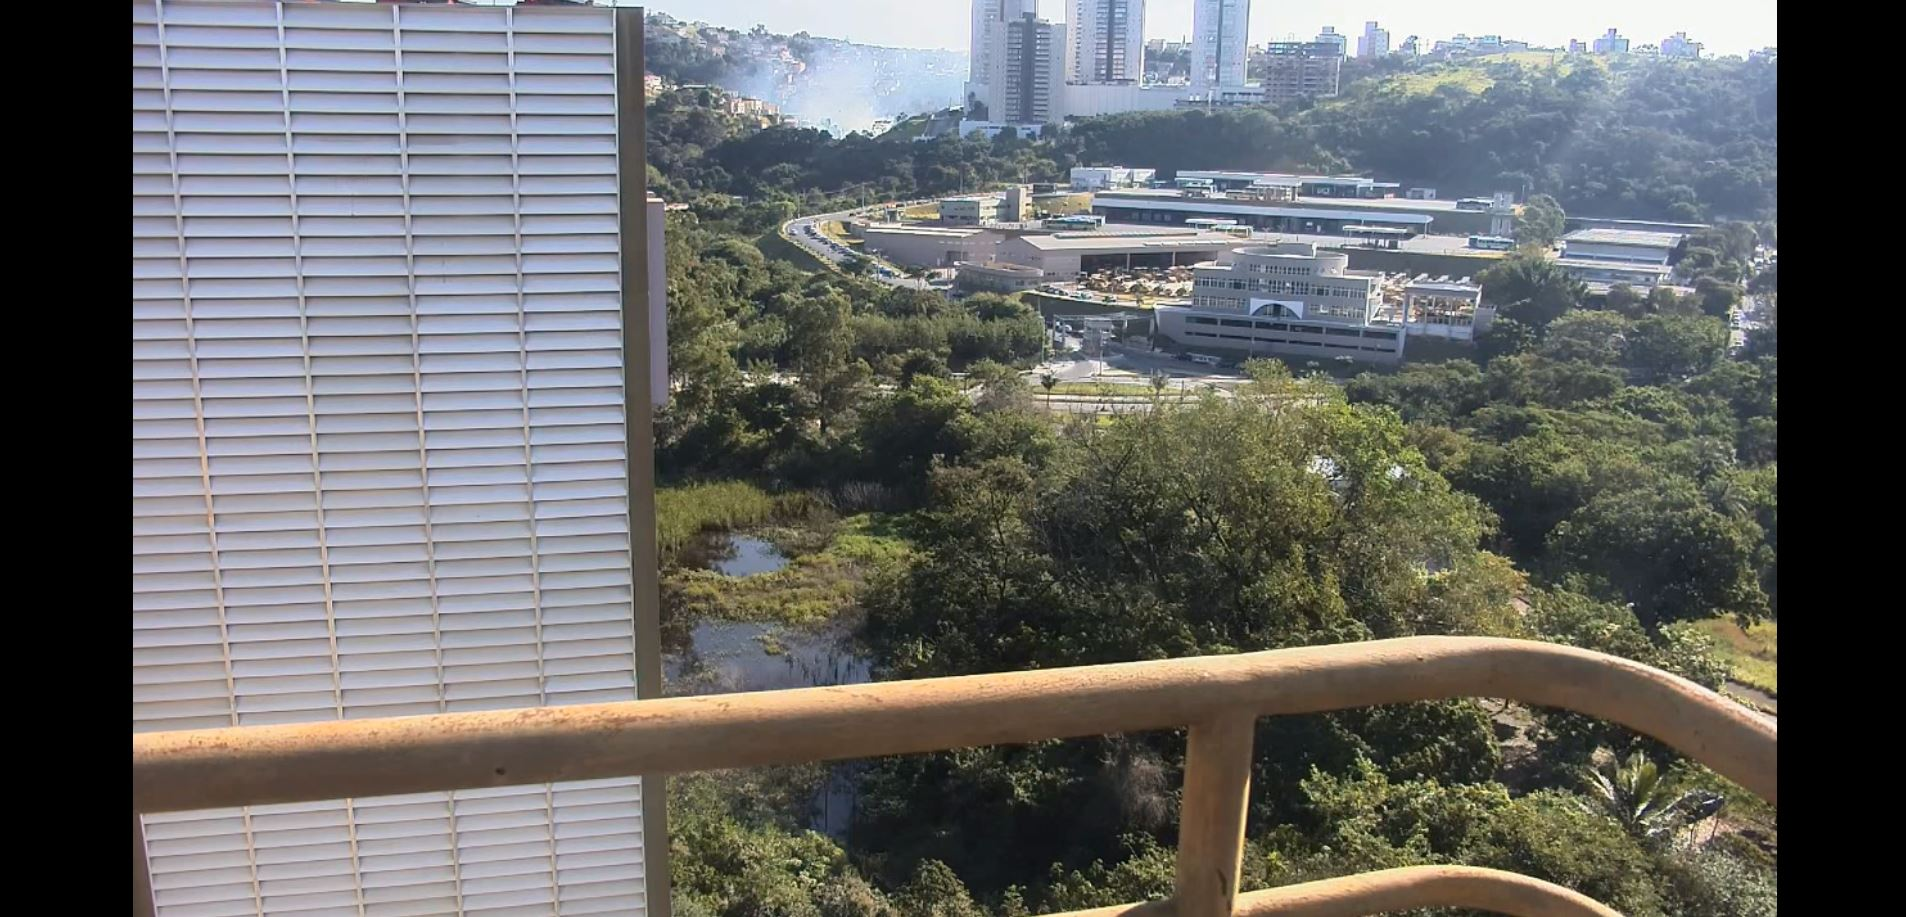
Fire: no
Smoke: yes